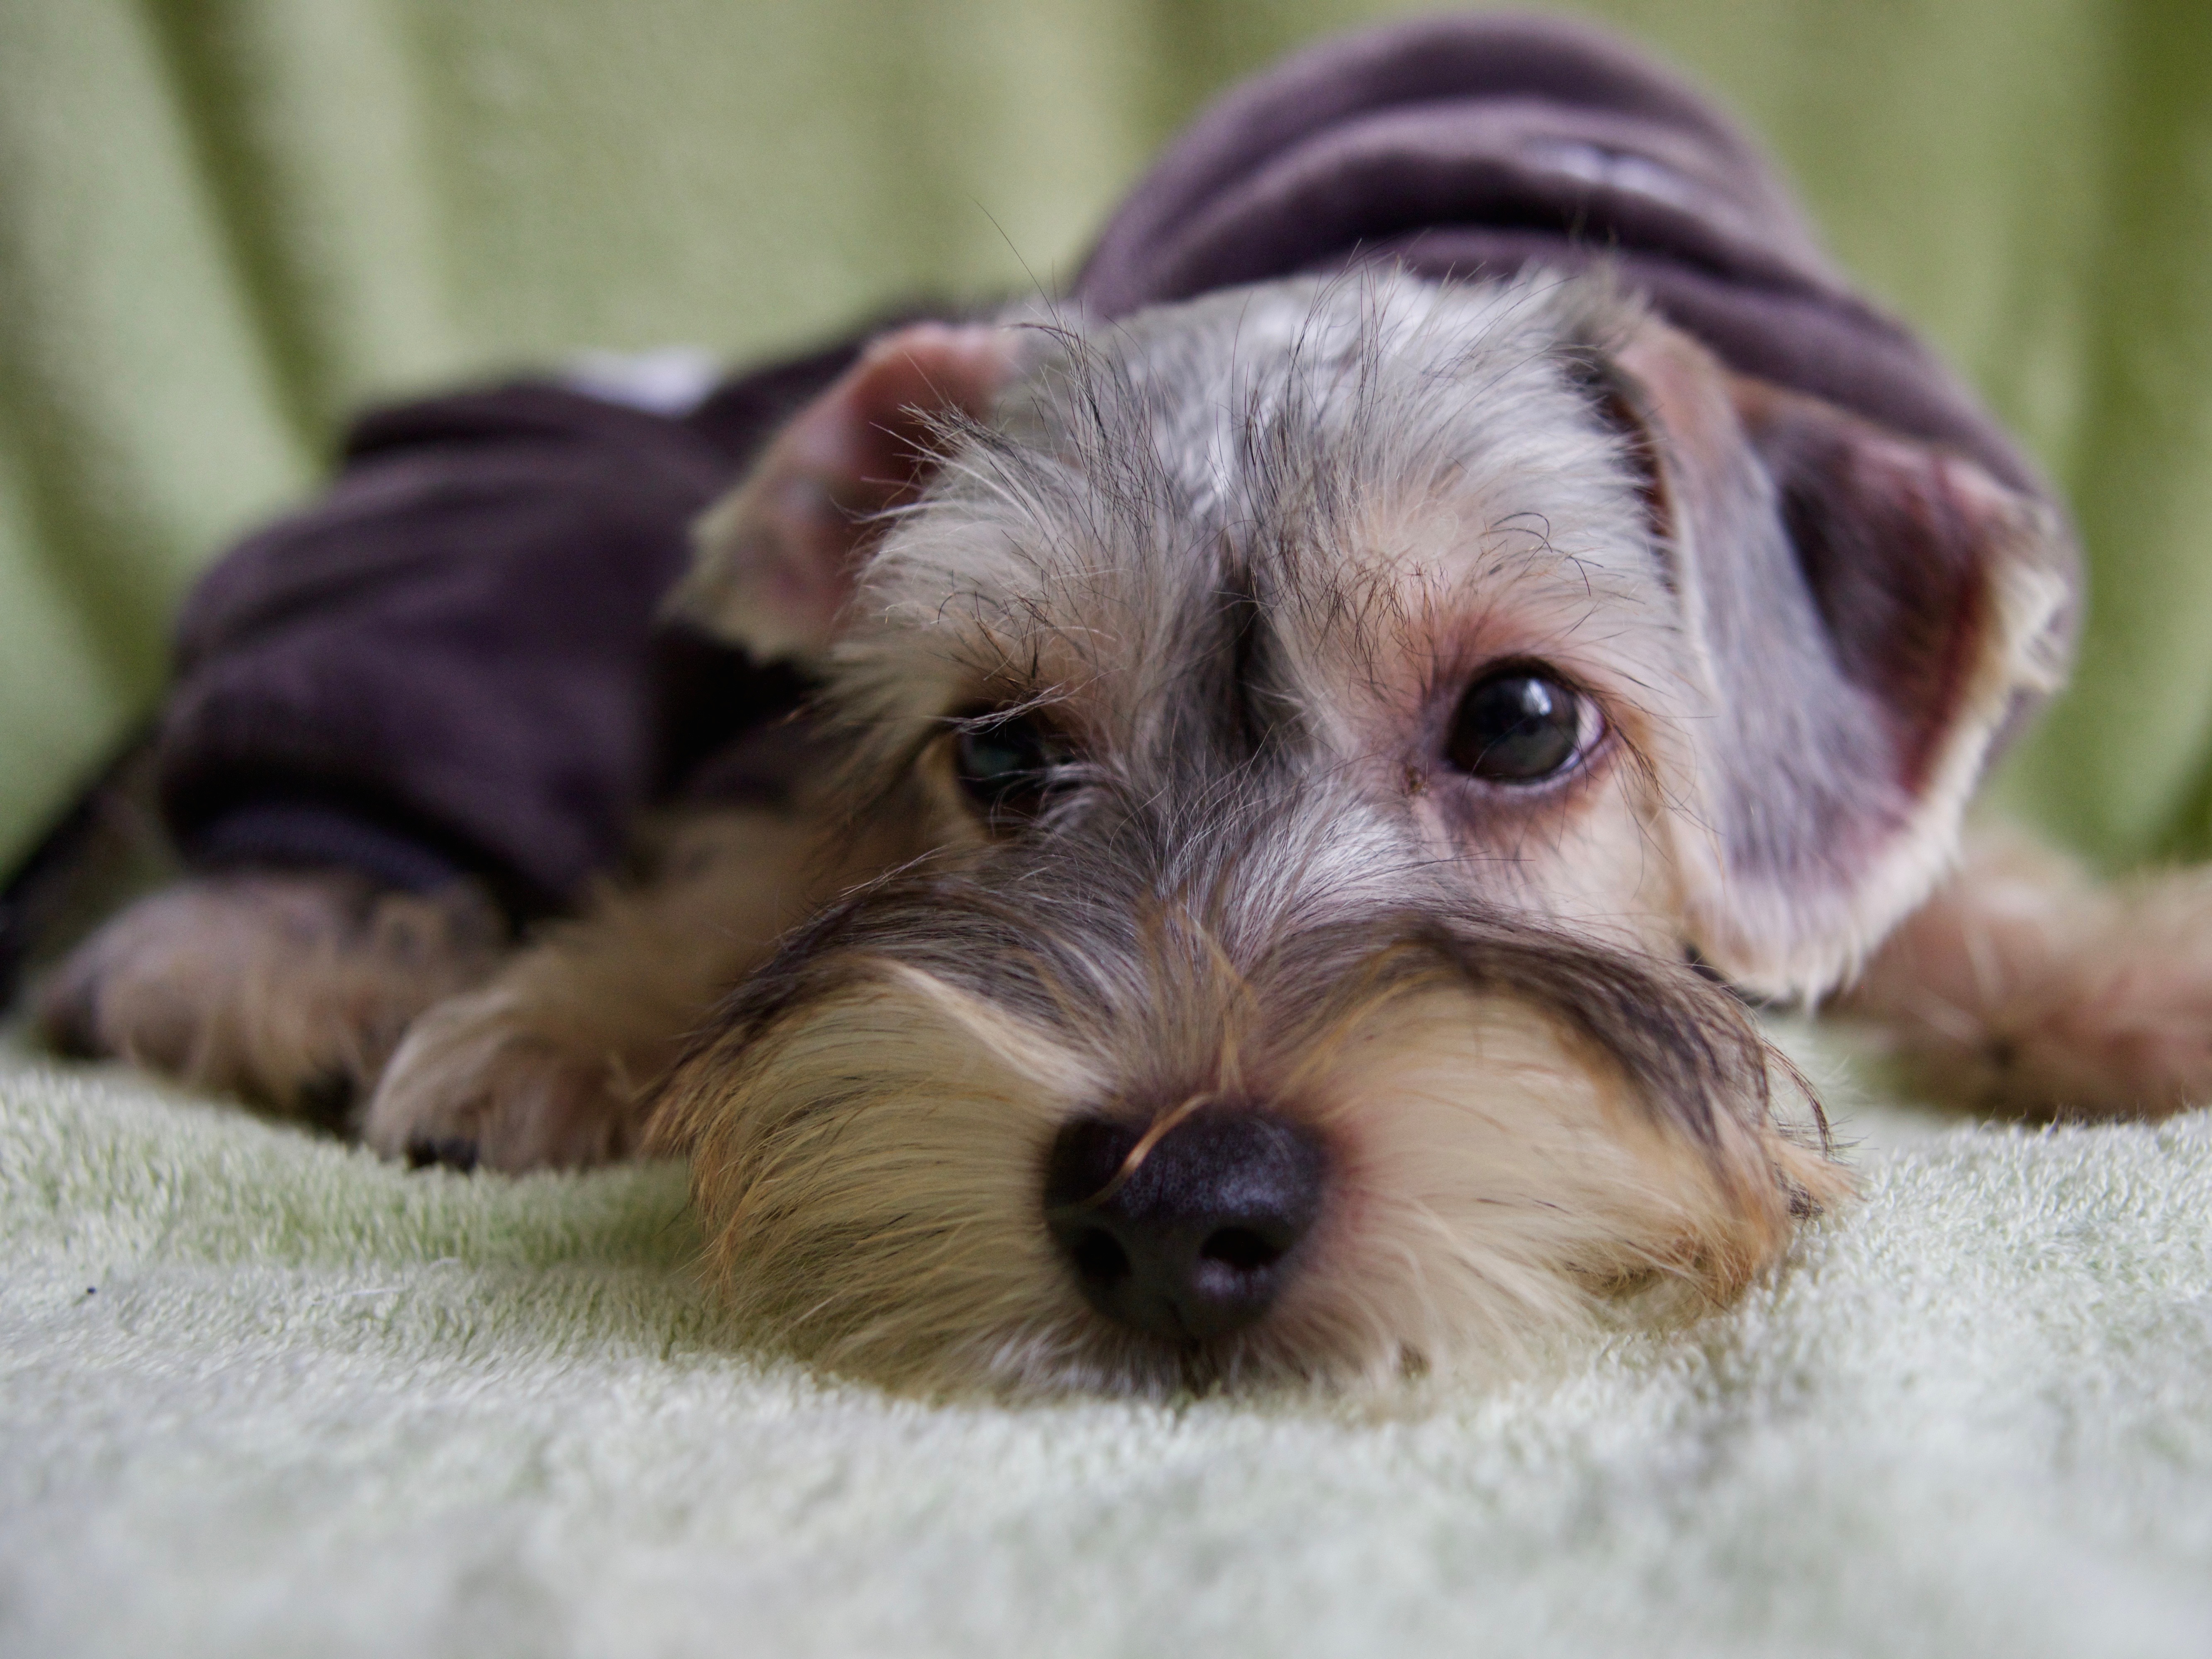
puppy, dog, mammal, vertebrate, schnauzer, miniature schnauzer, dog breed, terrier, yorkshire terrier, dog like mammal, carnivoran, schnoodle, dog crossbreeds, morkie, norfolk terrier